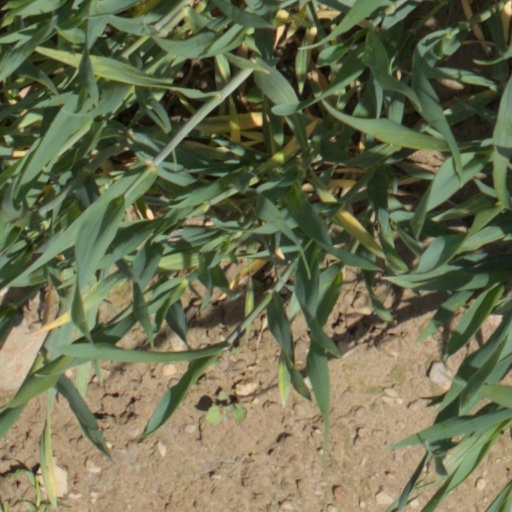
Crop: wheat